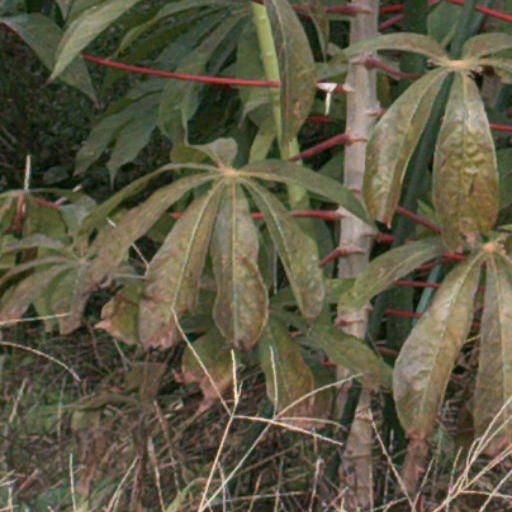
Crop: cassava